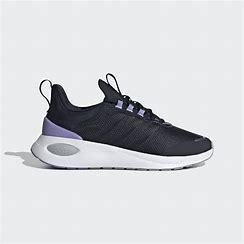
Brand: Adidas
Model: Puremotion